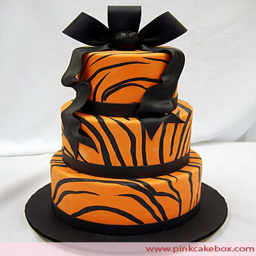
cake for a certain little girl i know ...